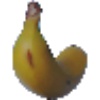
Label: Banana 1